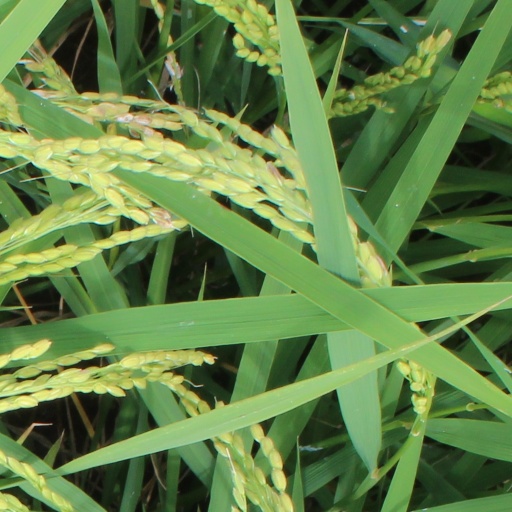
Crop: rice